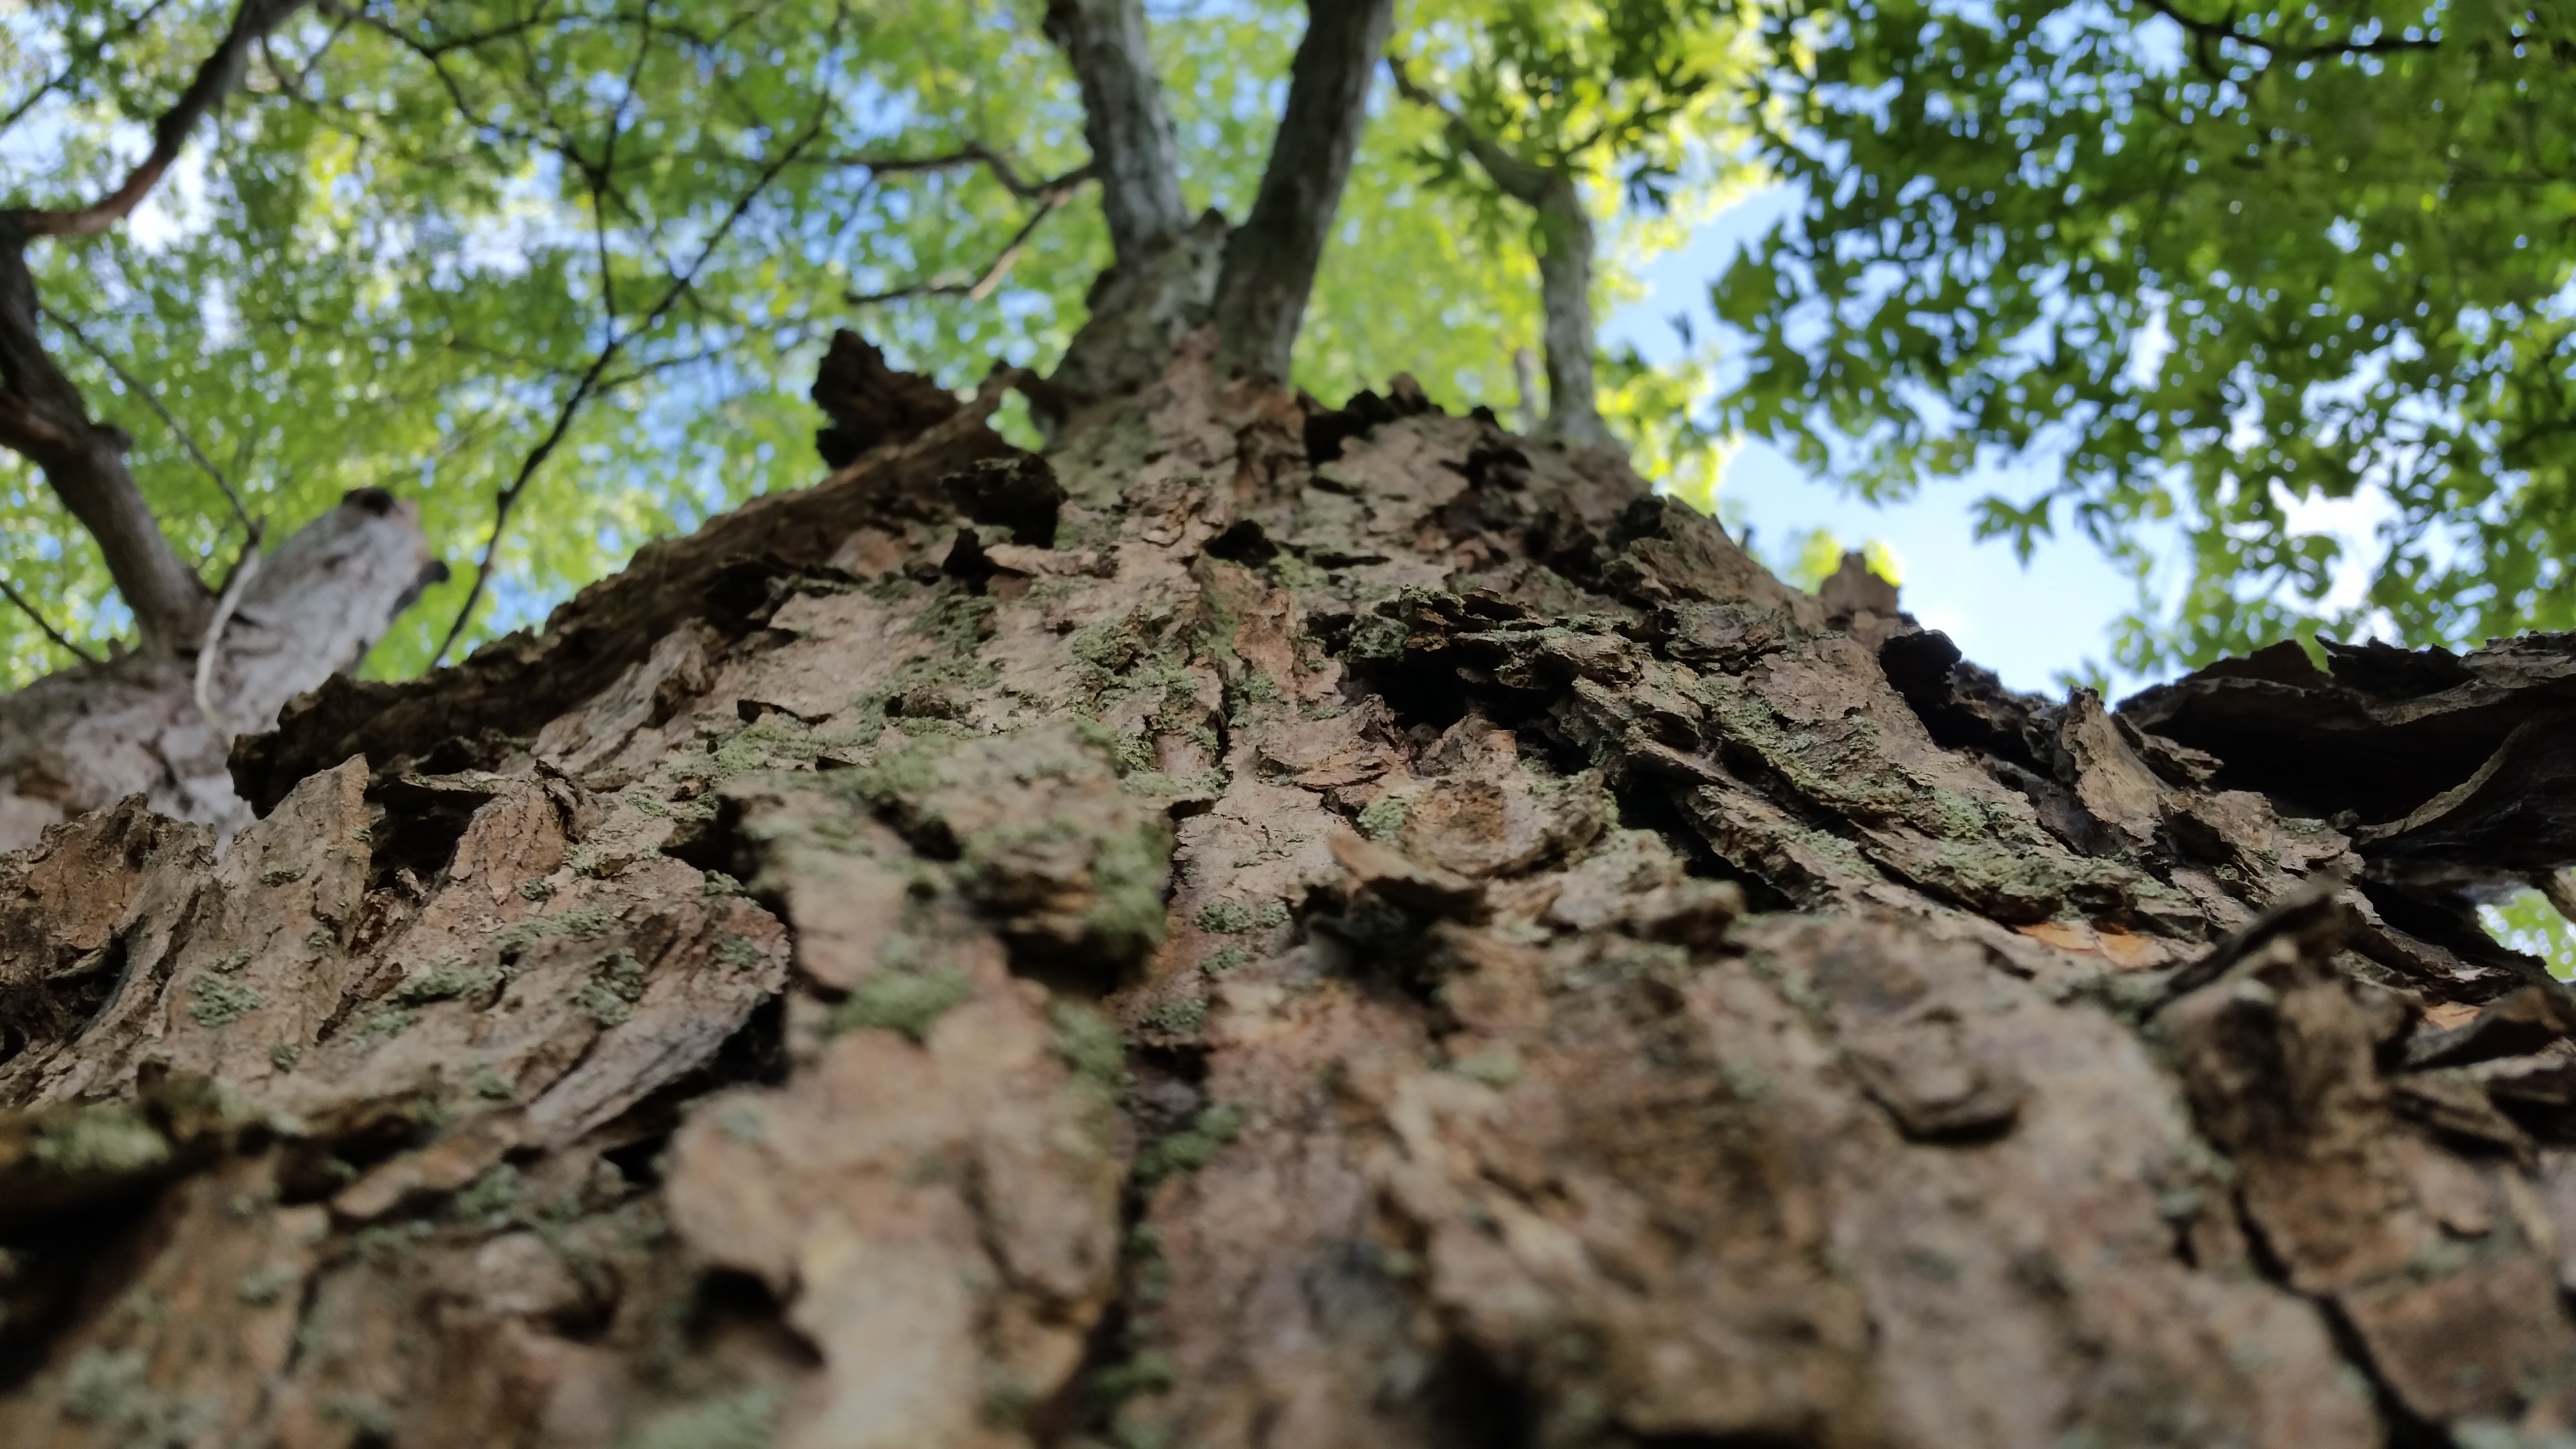
landscape, tree, nature, forest, branch, plant, wood, leaf, flower, trunk, summer, bark, wildlife, environment, foliage, spring, green, canopy, jungle, scenic, insect, natural, park, scenery, soil, blue, flora, plants, looking up, leaves, outdoors, rainforest, branches, woodland, habitat, tree bark, natural environment, woody plant